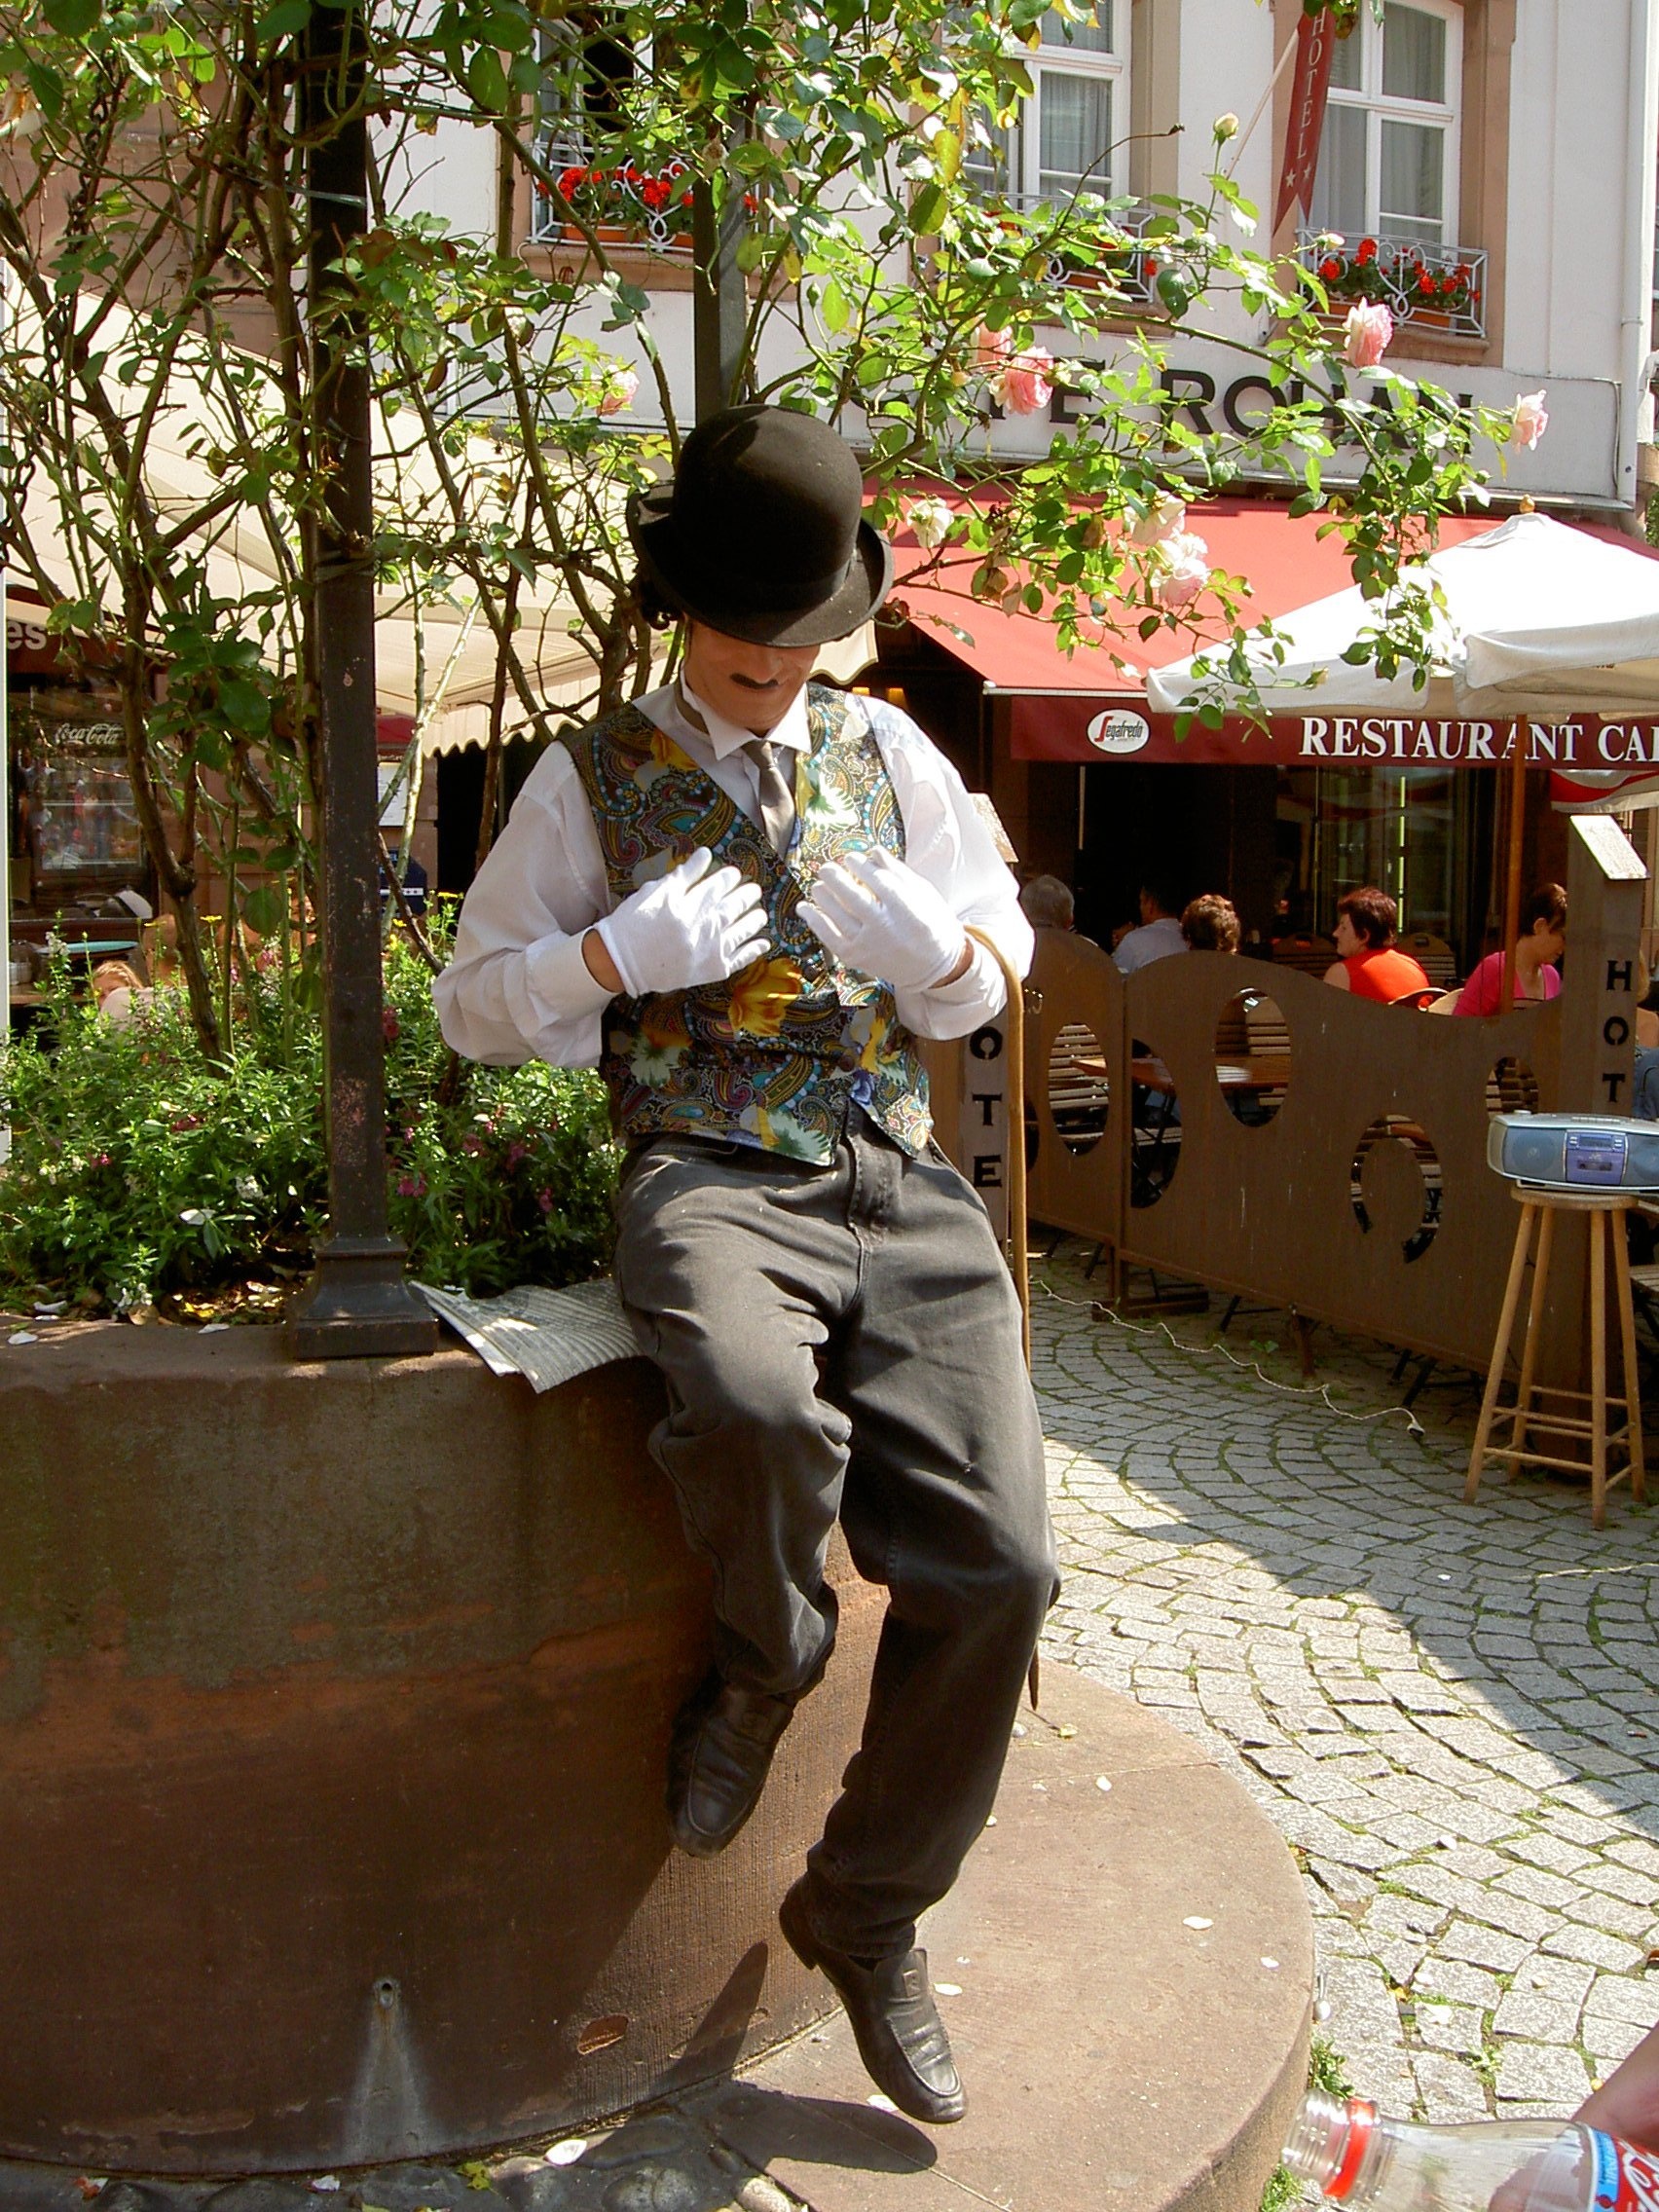
flower, spring, child, street artist, strasbourg, tradition, mime